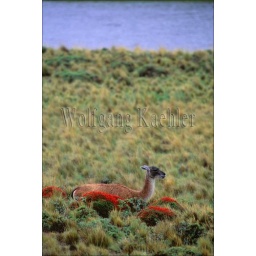
Chile, torres del paine nat'l park, guanaco, male sitting in rain, neneo flowers